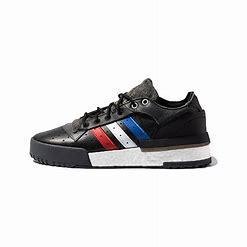
Brand: adidas
Model: Rivalry Rm Skate